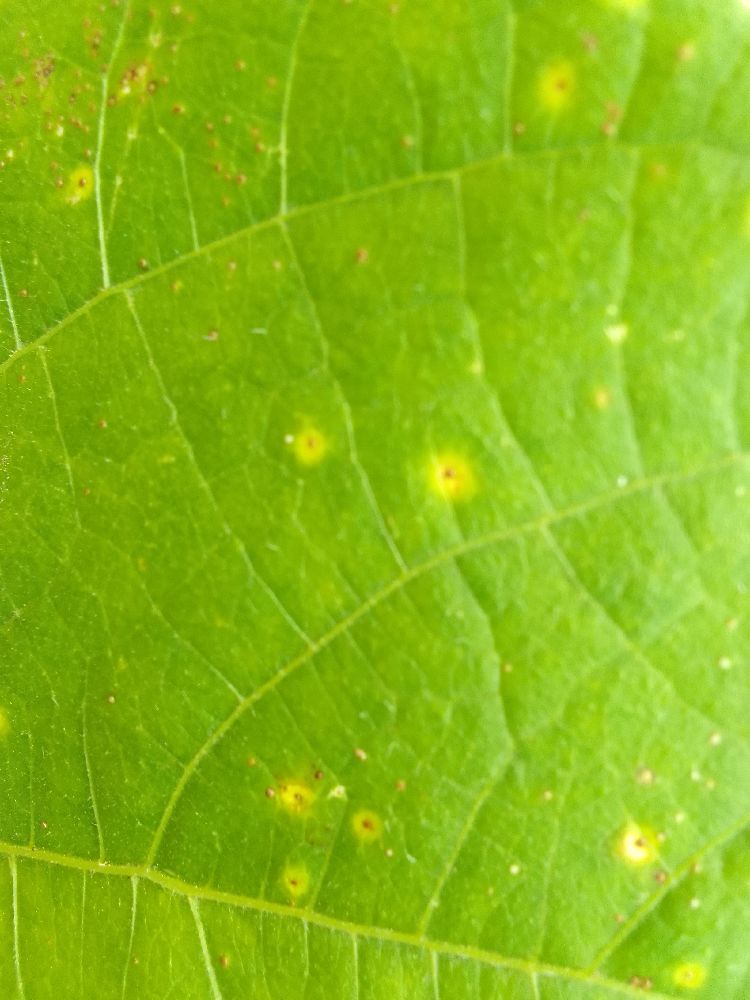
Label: rust